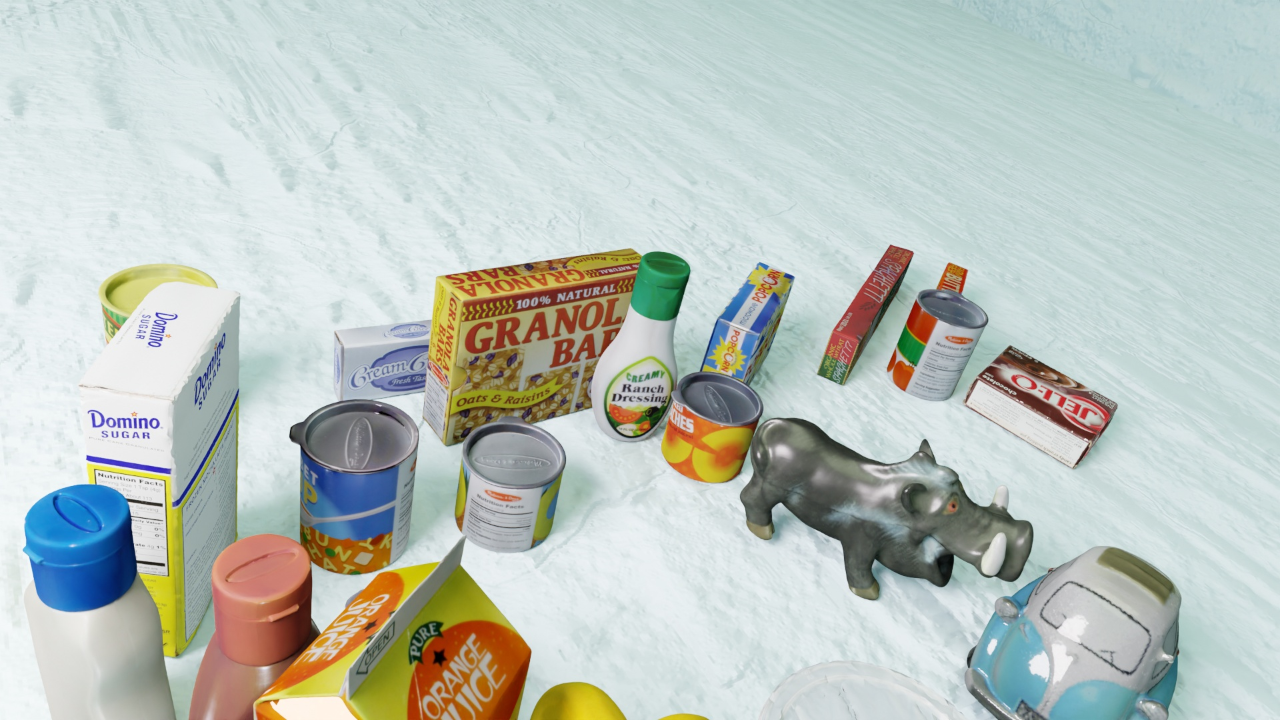
Question:
What are the five normalized (x, y) points between 0 and 1 in the image that outline the grasp plane for the box of granola bars with its colorful design? Your answer should be as Grasp center: [], Left finger base: [], Right finger base: [], Left finger tip: [], Right finger tip: [].
Answer: Grasp center: [0.3375, 0.351389], Left finger base: [0.278906, 0.386111], Right finger base: [0.390625, 0.319444], Left finger tip: [0.290625, 0.473611], Right finger tip: [0.397656, 0.402778]